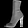
Label: Ankle boot